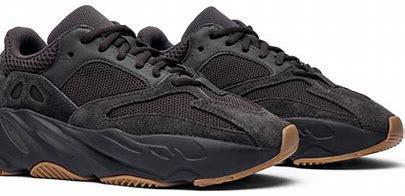
Brand: Adidas
Model: Yeezy Boost 700